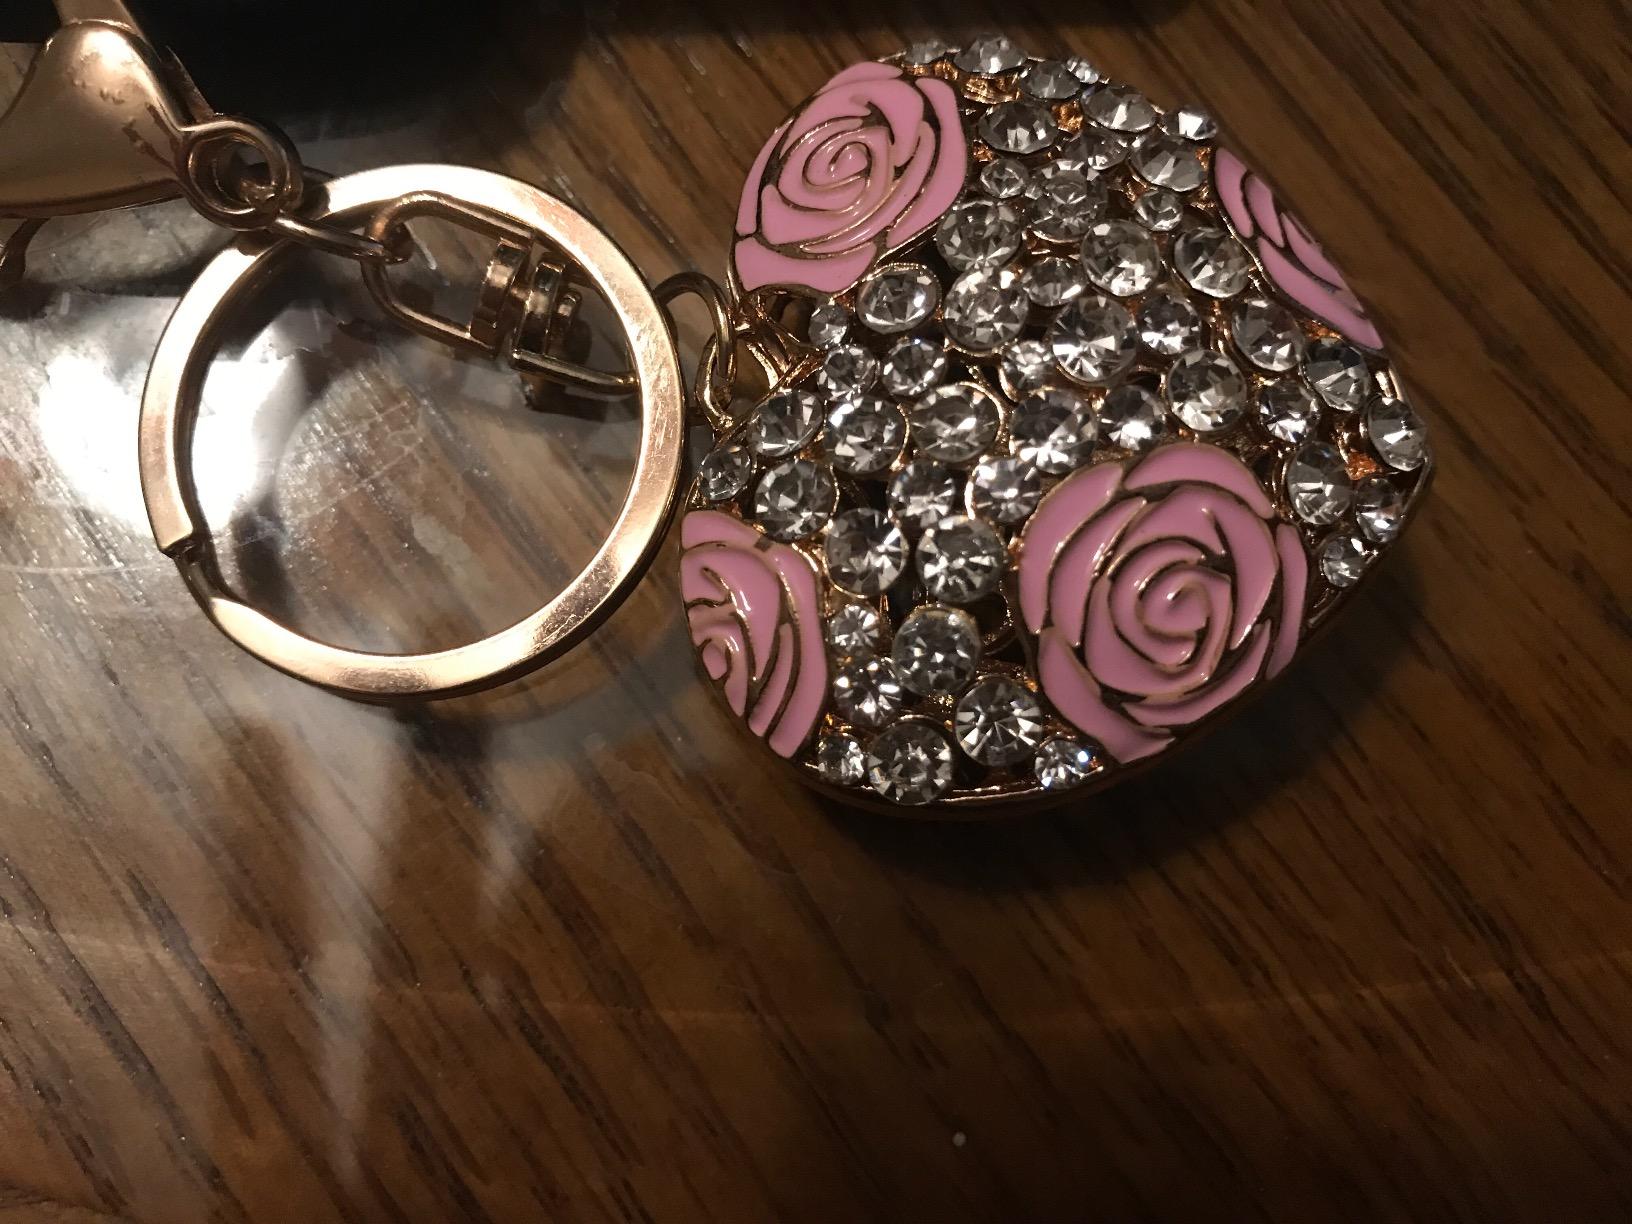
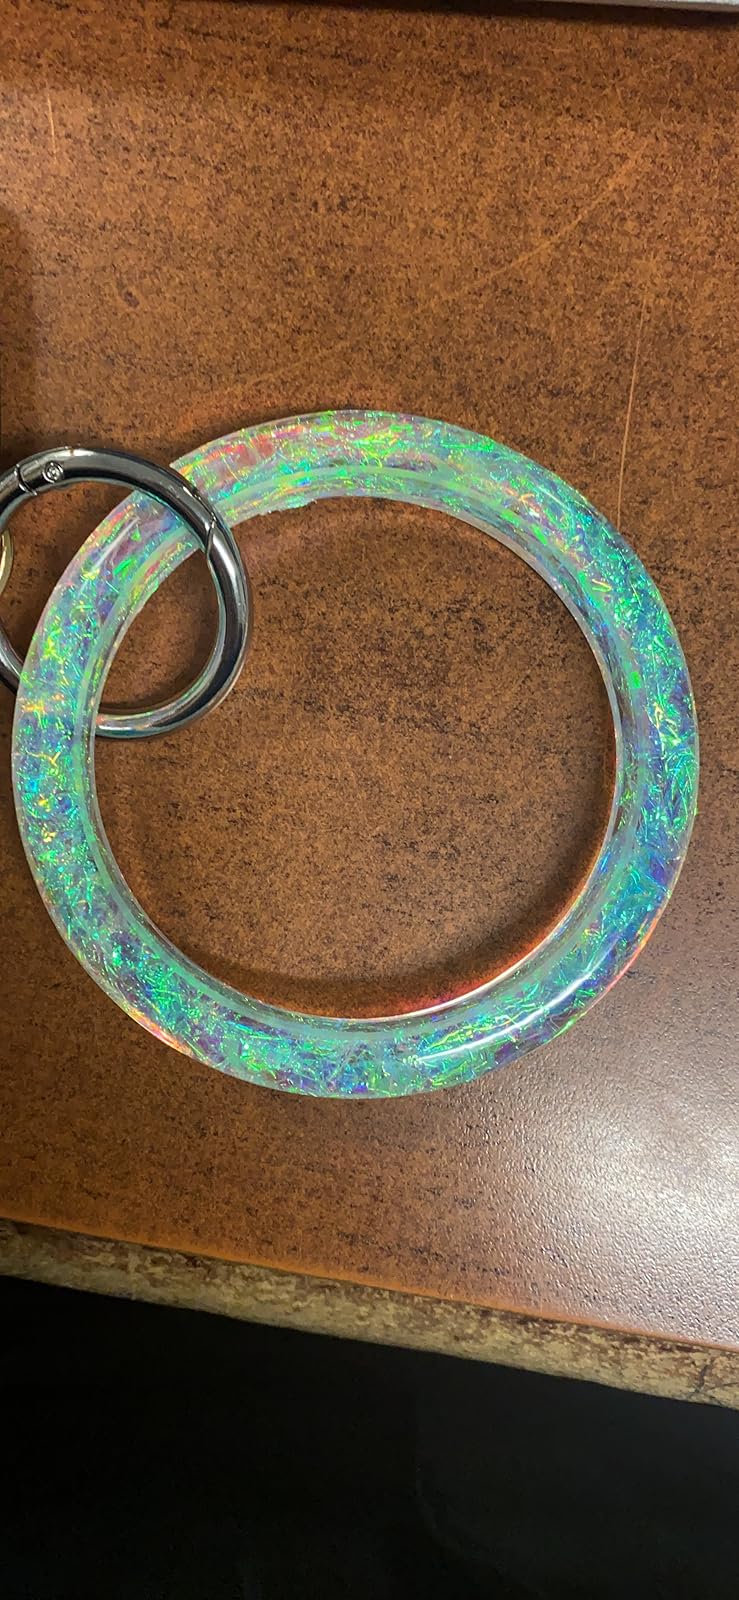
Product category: accessories_keychain
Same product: no